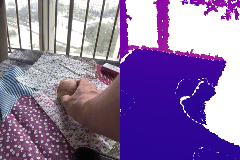
Label: potato